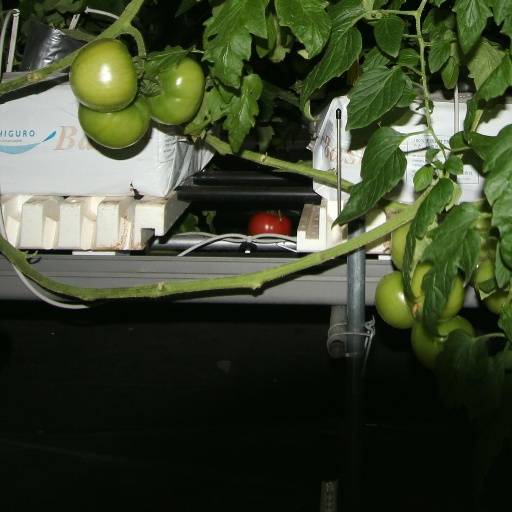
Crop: tomato